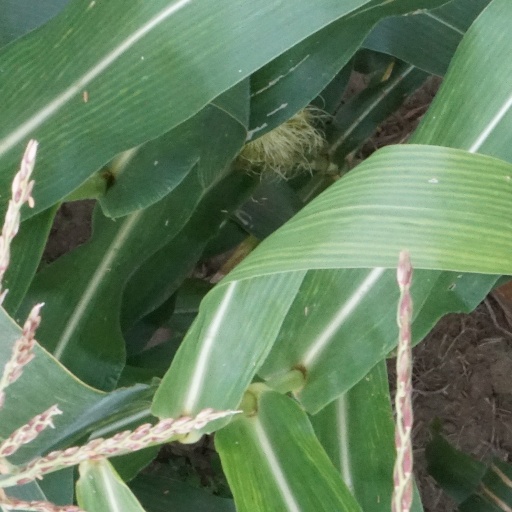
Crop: maize; corn